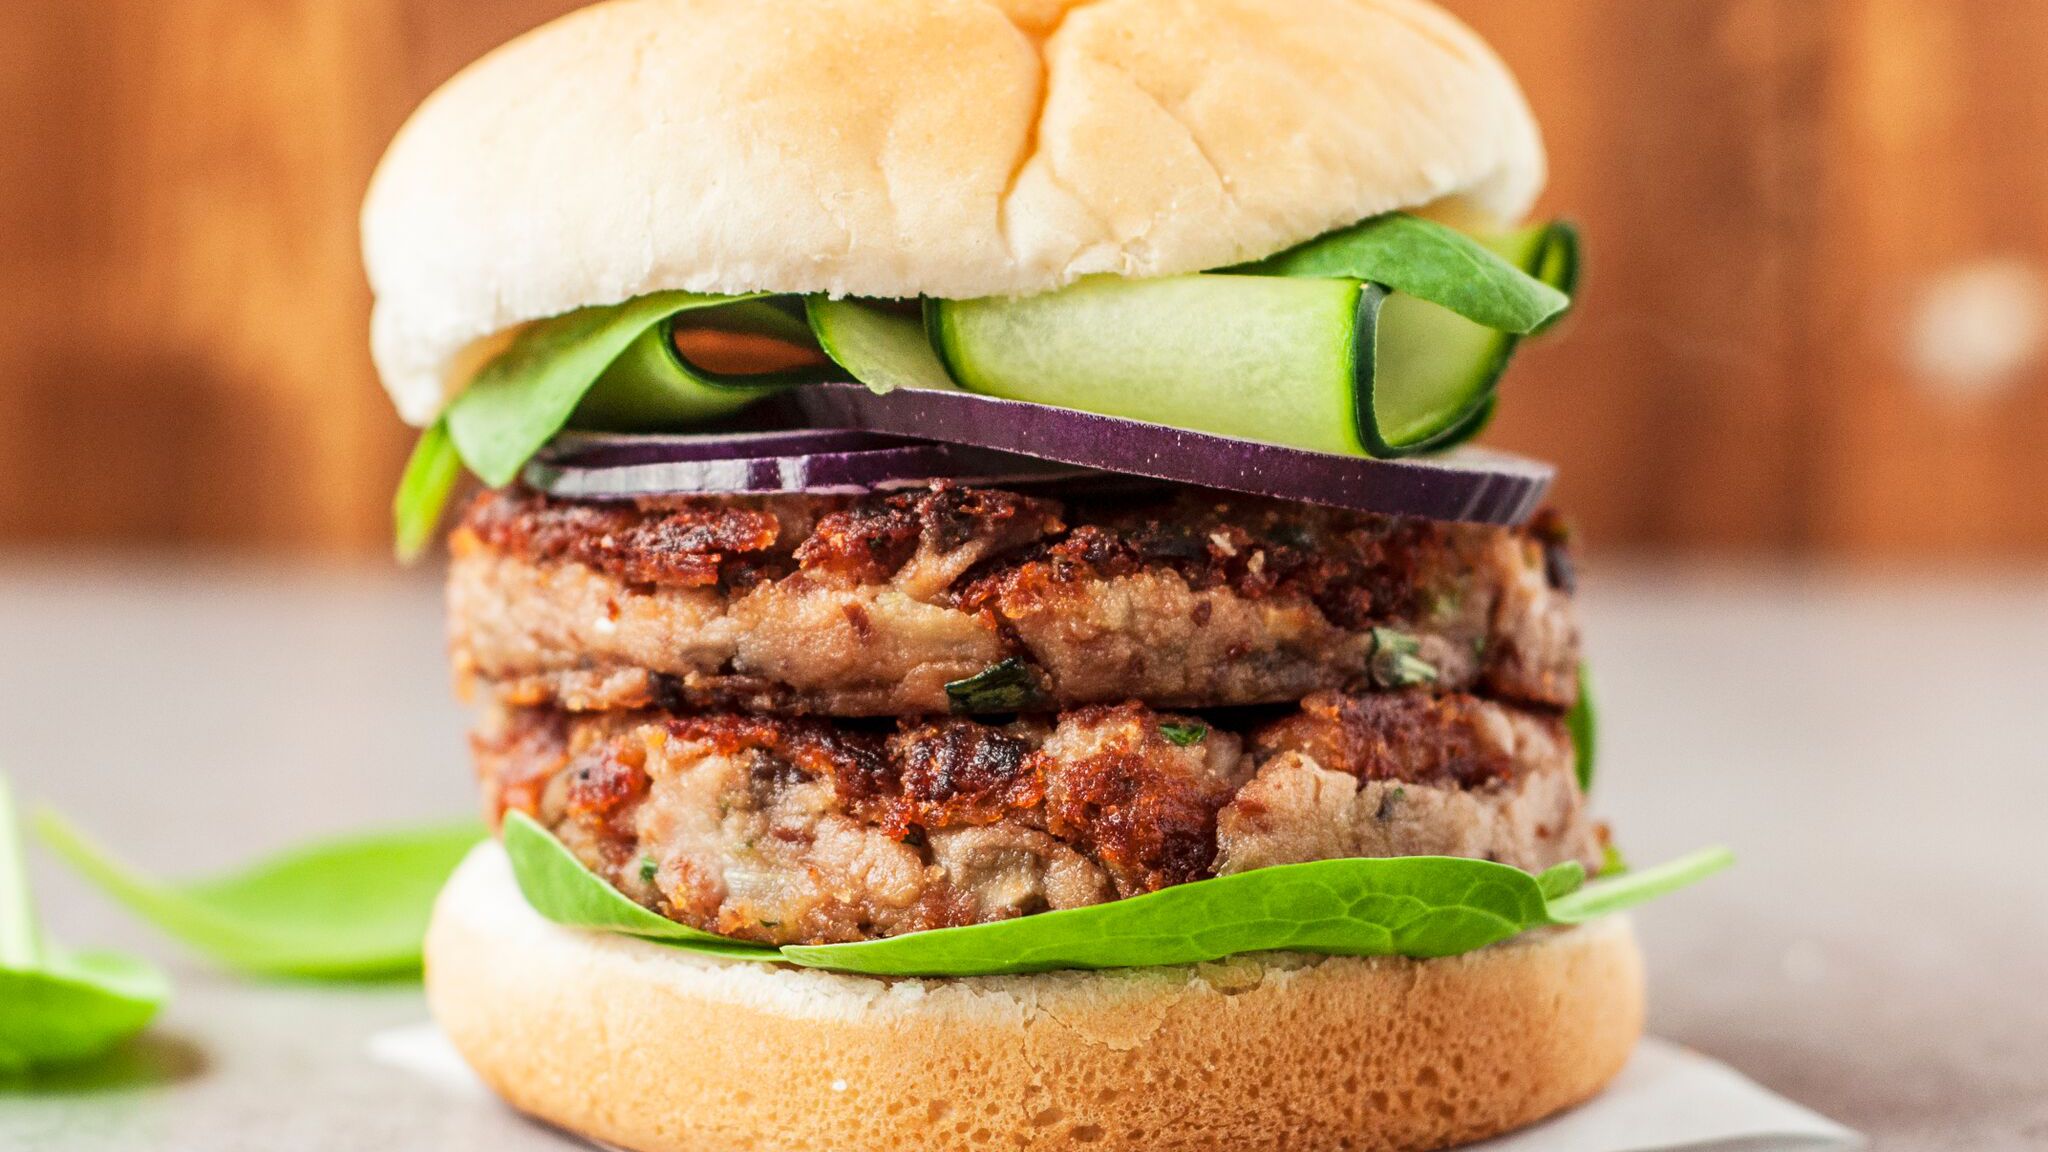
Dish: burger